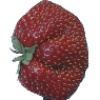
Label: Strawberry Wedge 1